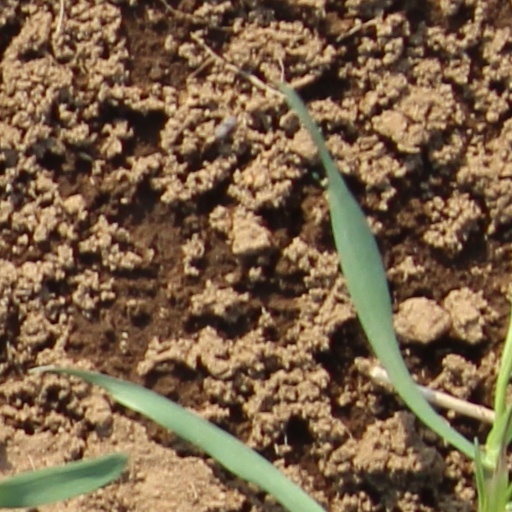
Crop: wheat